Perry family

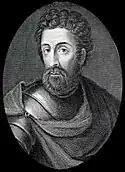
Sarah Alexander was descended from an uncle of Scottish knight William Wallace

After the war, Perry served as a mate on a merchantman which sailed to Ireland where Perry was able to bring his beloved Sarah to the United States. They were married in Philadelphia on August 2, 1784. The young couple then moved to South Kingstown, Rhode Island, where they lived with Perry's parents on their 200-acre estate. Their first child, Oliver Hazard Perry, was born in August 1785.